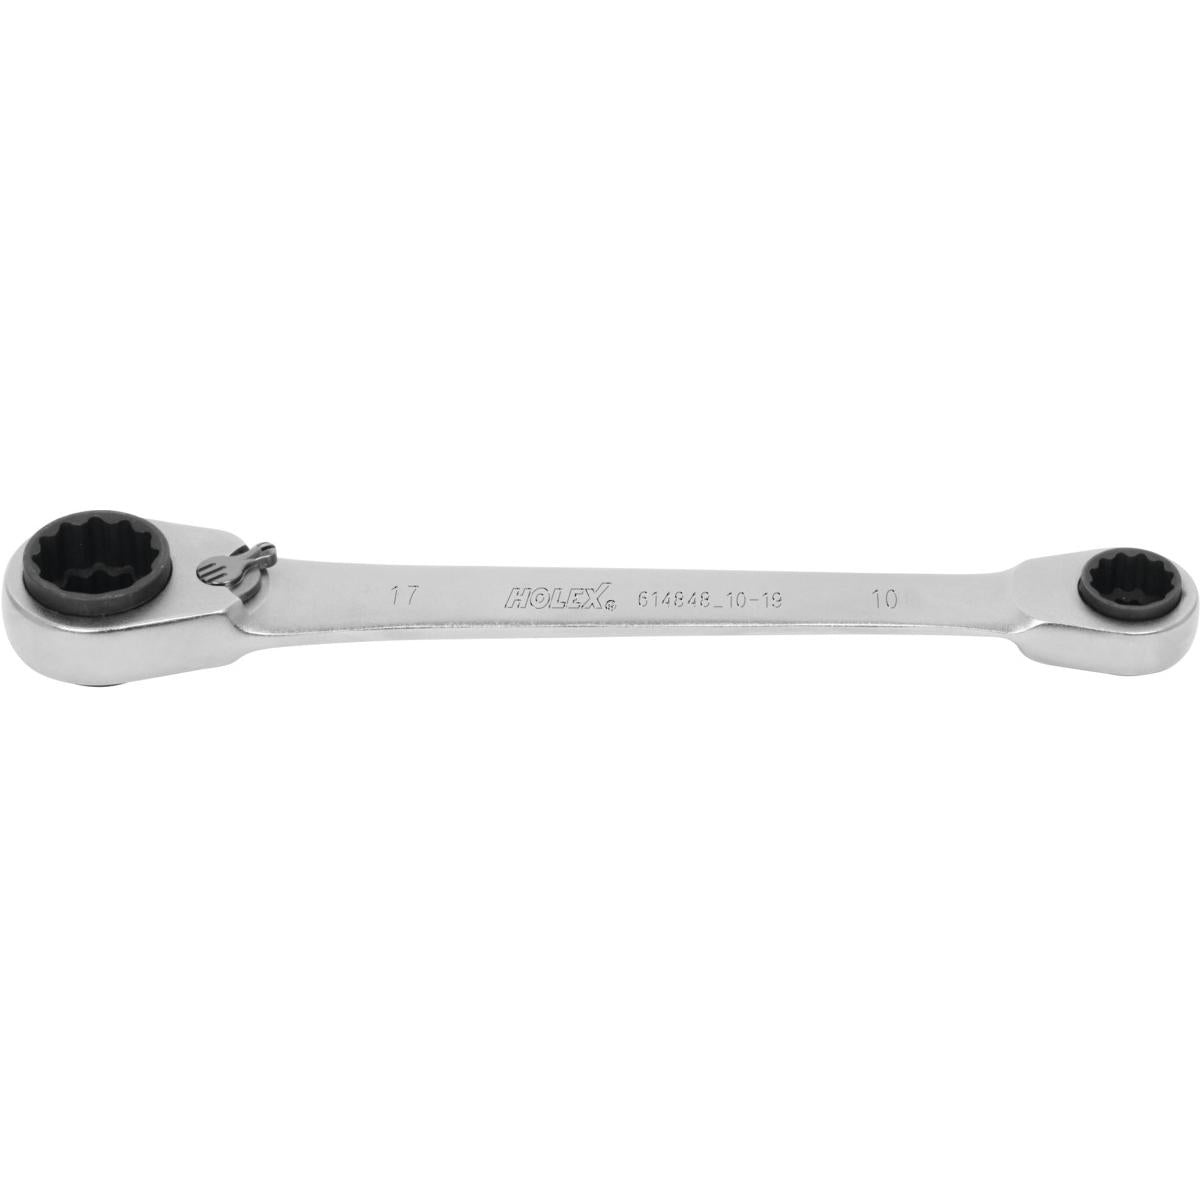
CỜ LÊ 2 ĐẦU VÒNG TỰ ĐỘNG  4 TRONG 1 HOLEX
Version: With particularly free-running sturdy ratchet at each end − reversible for left and right hand tightening. The 2 ends have different widths across flats. Extremely small working arc of 5°. Material: Chrome vanadium steel, matt chrome-plated. Thông tin kỹ thuật
Brand: HOLEX
Category: Hardware > Tools > Wrenches > Socket Wrenches